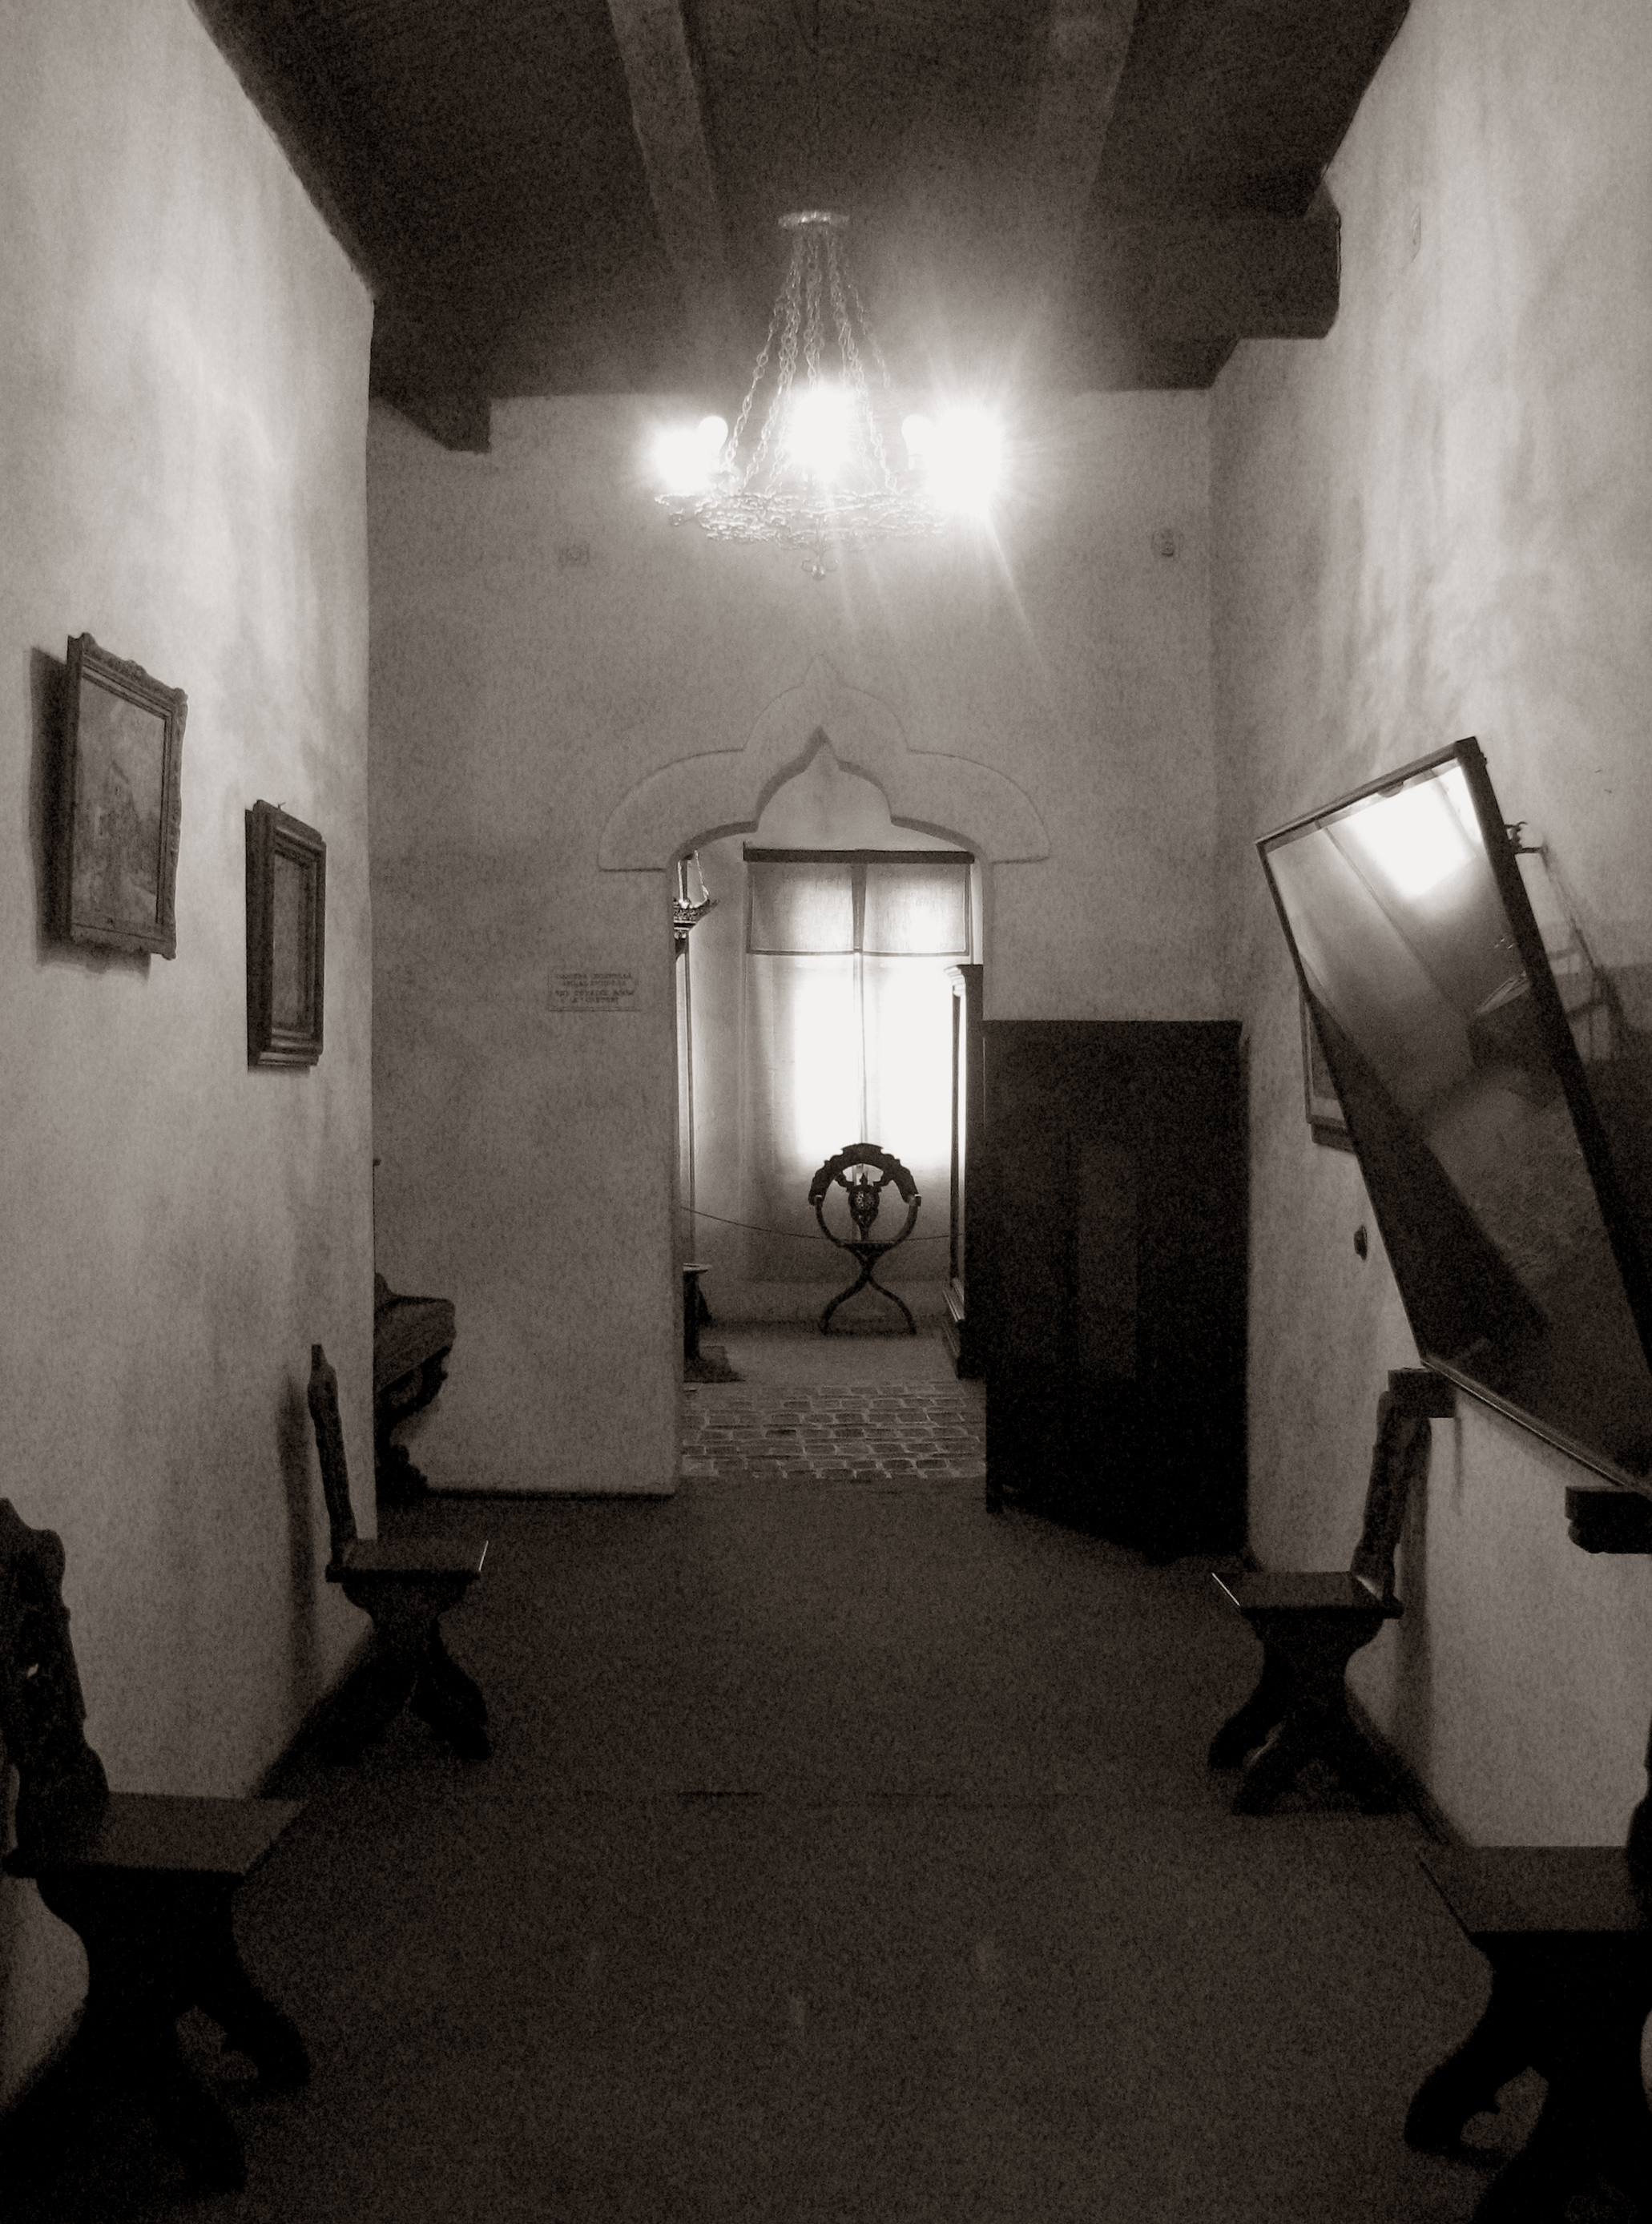
open, light, black and white, architecture, wood, white, photography, mansion, house, air, building, monument, photo, museum, hall, darkness, black, room, monochrome, lighting, interior design, photos, national, family, de, photograph, fotografie, history, image, county, familia, romania, roumanie, arhitectura, romanian, patrimoniu, istorie, lemn, vernacular, muzeul, judetul, muzeal, complexul, conac, arges, ethnography, judet, etnografie, golesti, judetean, viticulturii, pomiculturii, vernaculara, golescu, httpwwwmuzeulgolestiro, lmiagiima1369701, monochrome photography